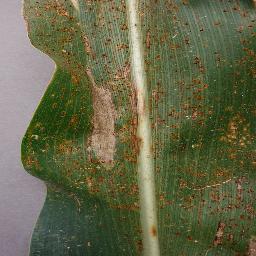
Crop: corn
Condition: (maize)_northern_blight